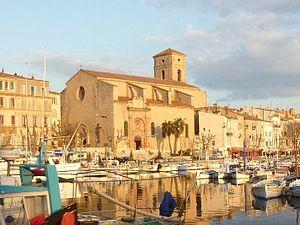
Eglise Notre-Dame de l'Assomption, La Ciotat, France
La Ciotat est une commune française située dans le département des Bouches-du-Rhône en région Provence-Alpes-Côte d'Azur, à 31 kilomètres à l'est de Marseille. Ses habitants sont appelés les Ciotadens et les Ciotadennes. La Ciotat est l'une des deux seules communes, avec Ceyreste à être située dans le département des Bouches-du-Rhône tout en appartenant à l'unité urbaine de Toulon.